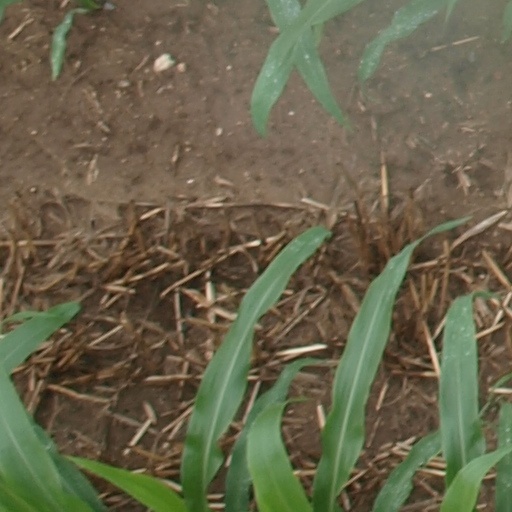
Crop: maize; corn